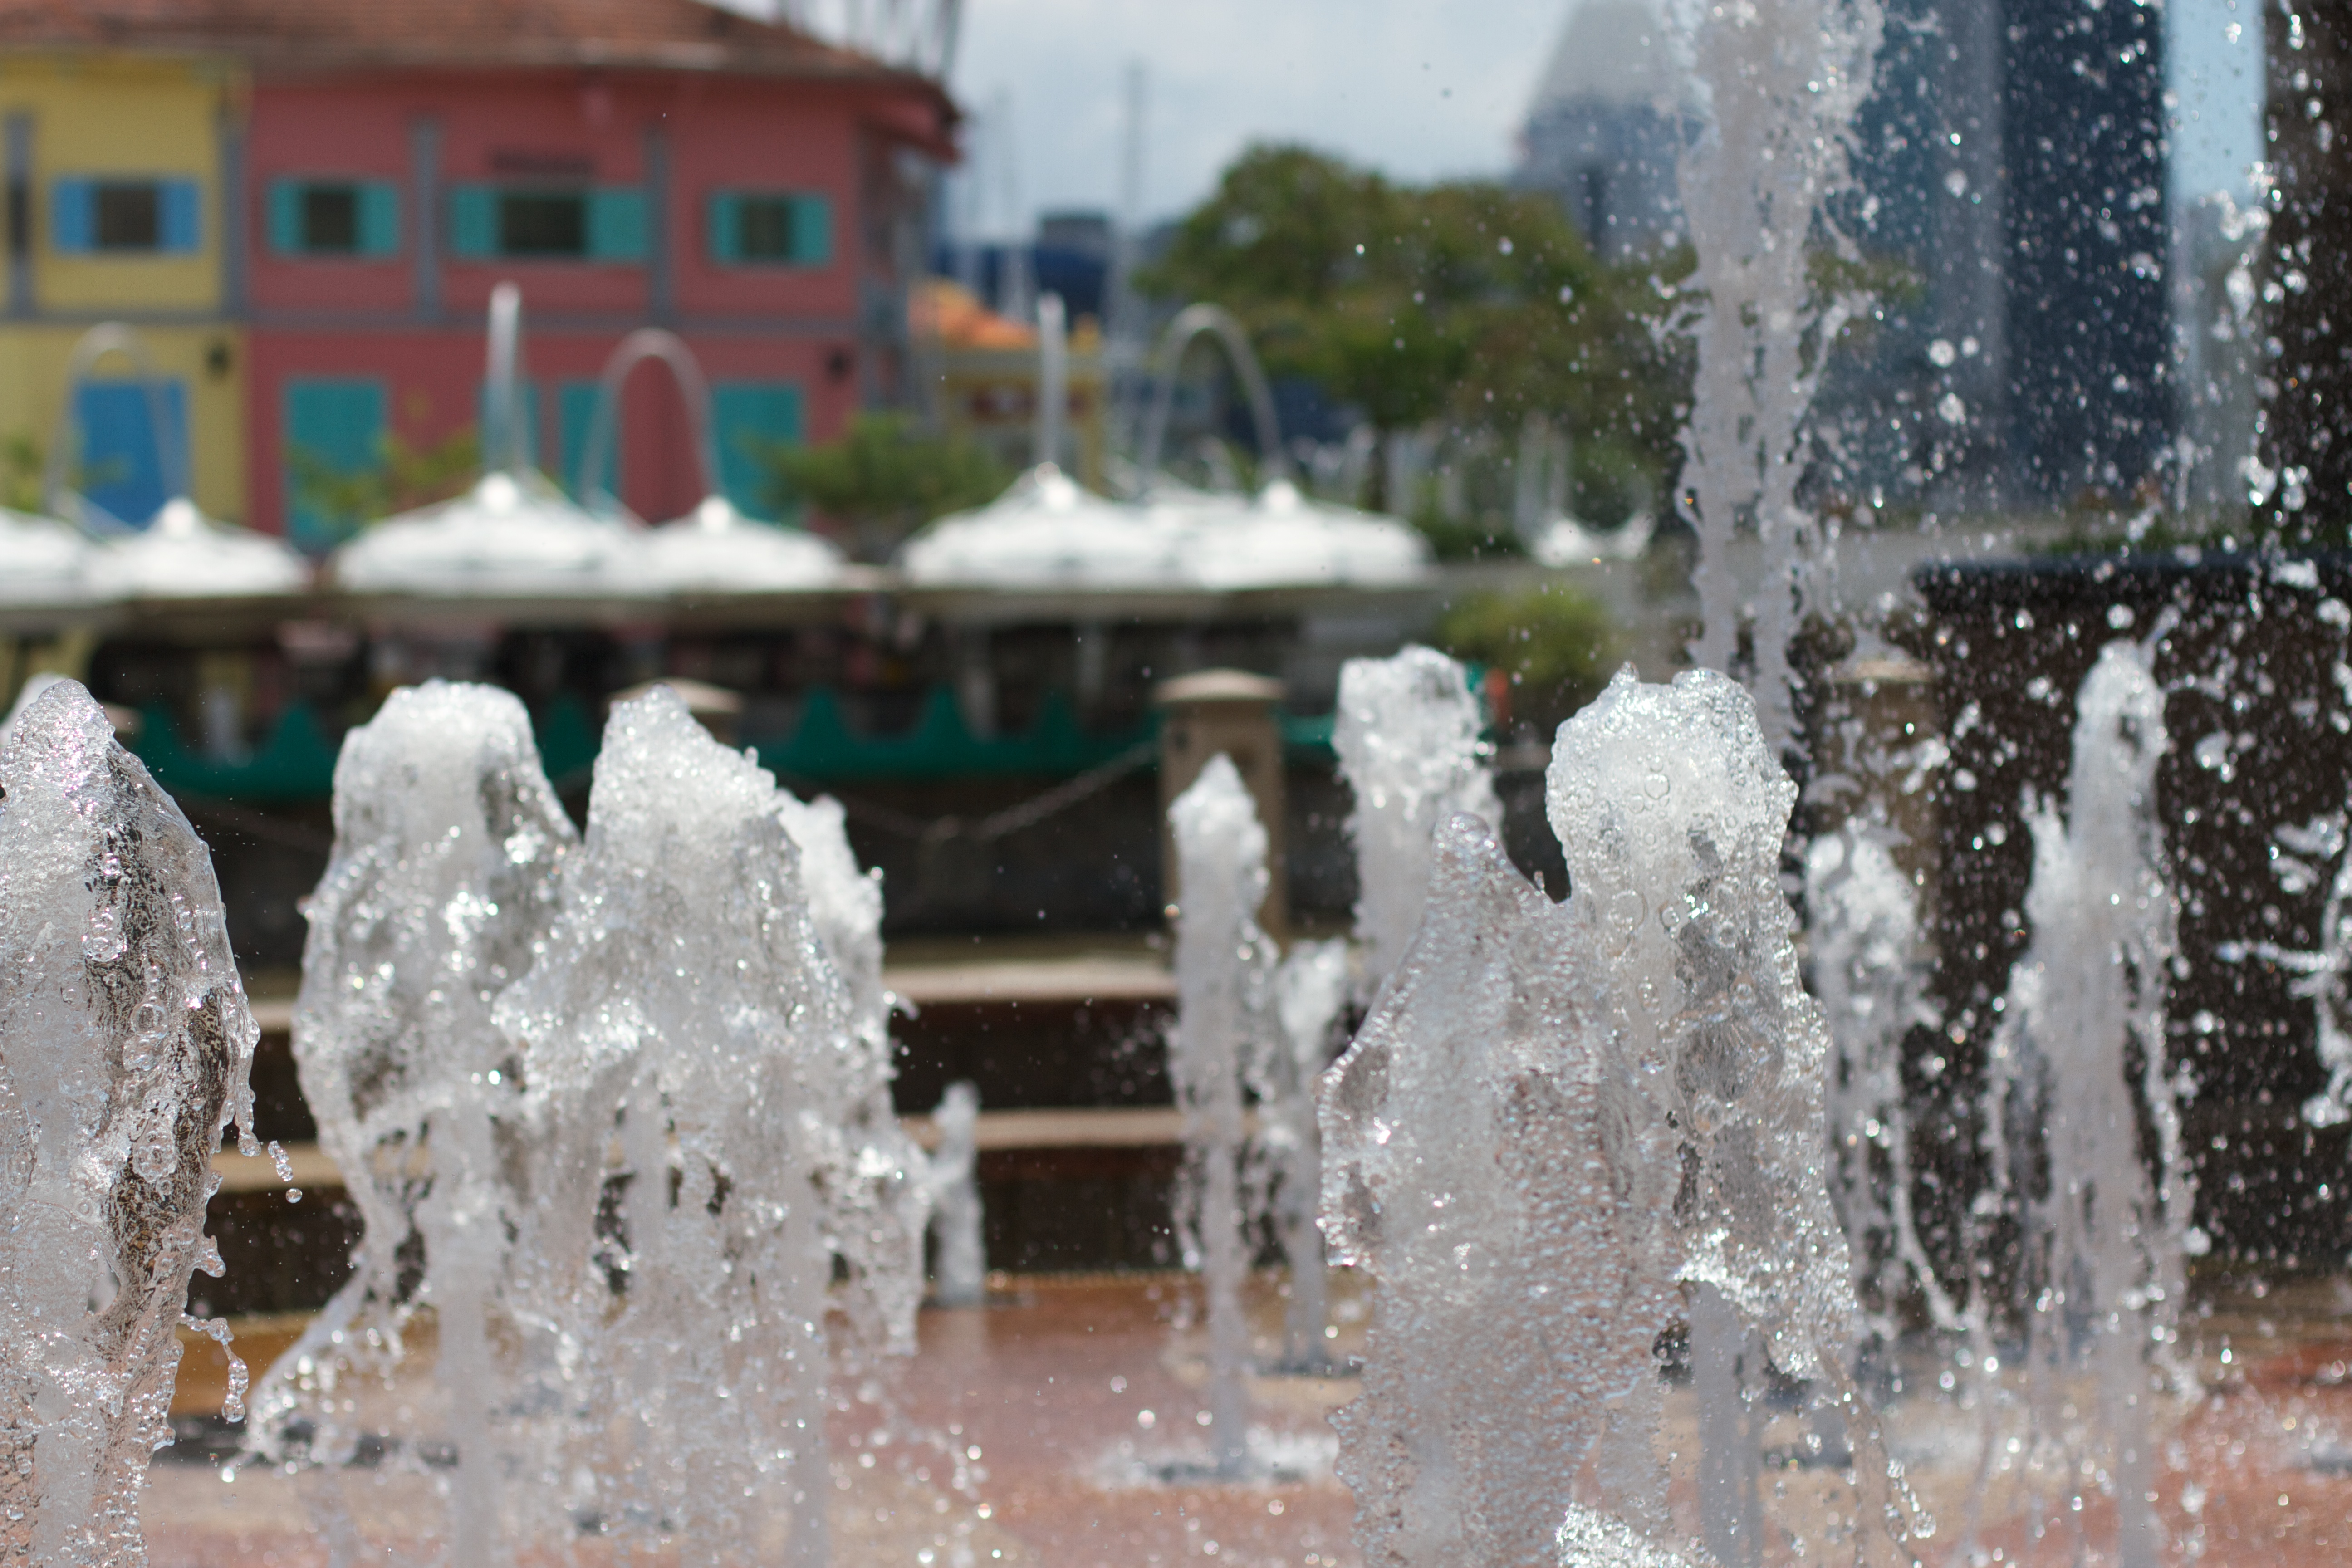
water, snow, winter, frost, ice, weather, season, fountain, water feature, freezing